Mount Popa

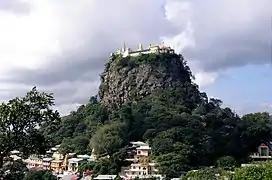
Taung Kalat

Southwest of Mount Popa is Taung Kalat (pedestal hill), a sheer-sided volcanic plug, which rises 657 metres (2,156 ft) above the sea level. A Buddhist monastery is located at the summit of Taung Kalat. At one time, the Buddhist hermit U Khandi maintained the stairway of 777 steps to the summit of Taung Kalat. The Taung Kalat pedestal hill is sometimes itself called Mount Popa and given that Mount Popa is the name of the actual volcano that caused the creation of the volcanic plug, to avoid confusion, the volcano (with its crater blown open on one side) is generally called Taung Ma-gyi (mother hill). The volcanic crater itself is a mile in diameter.